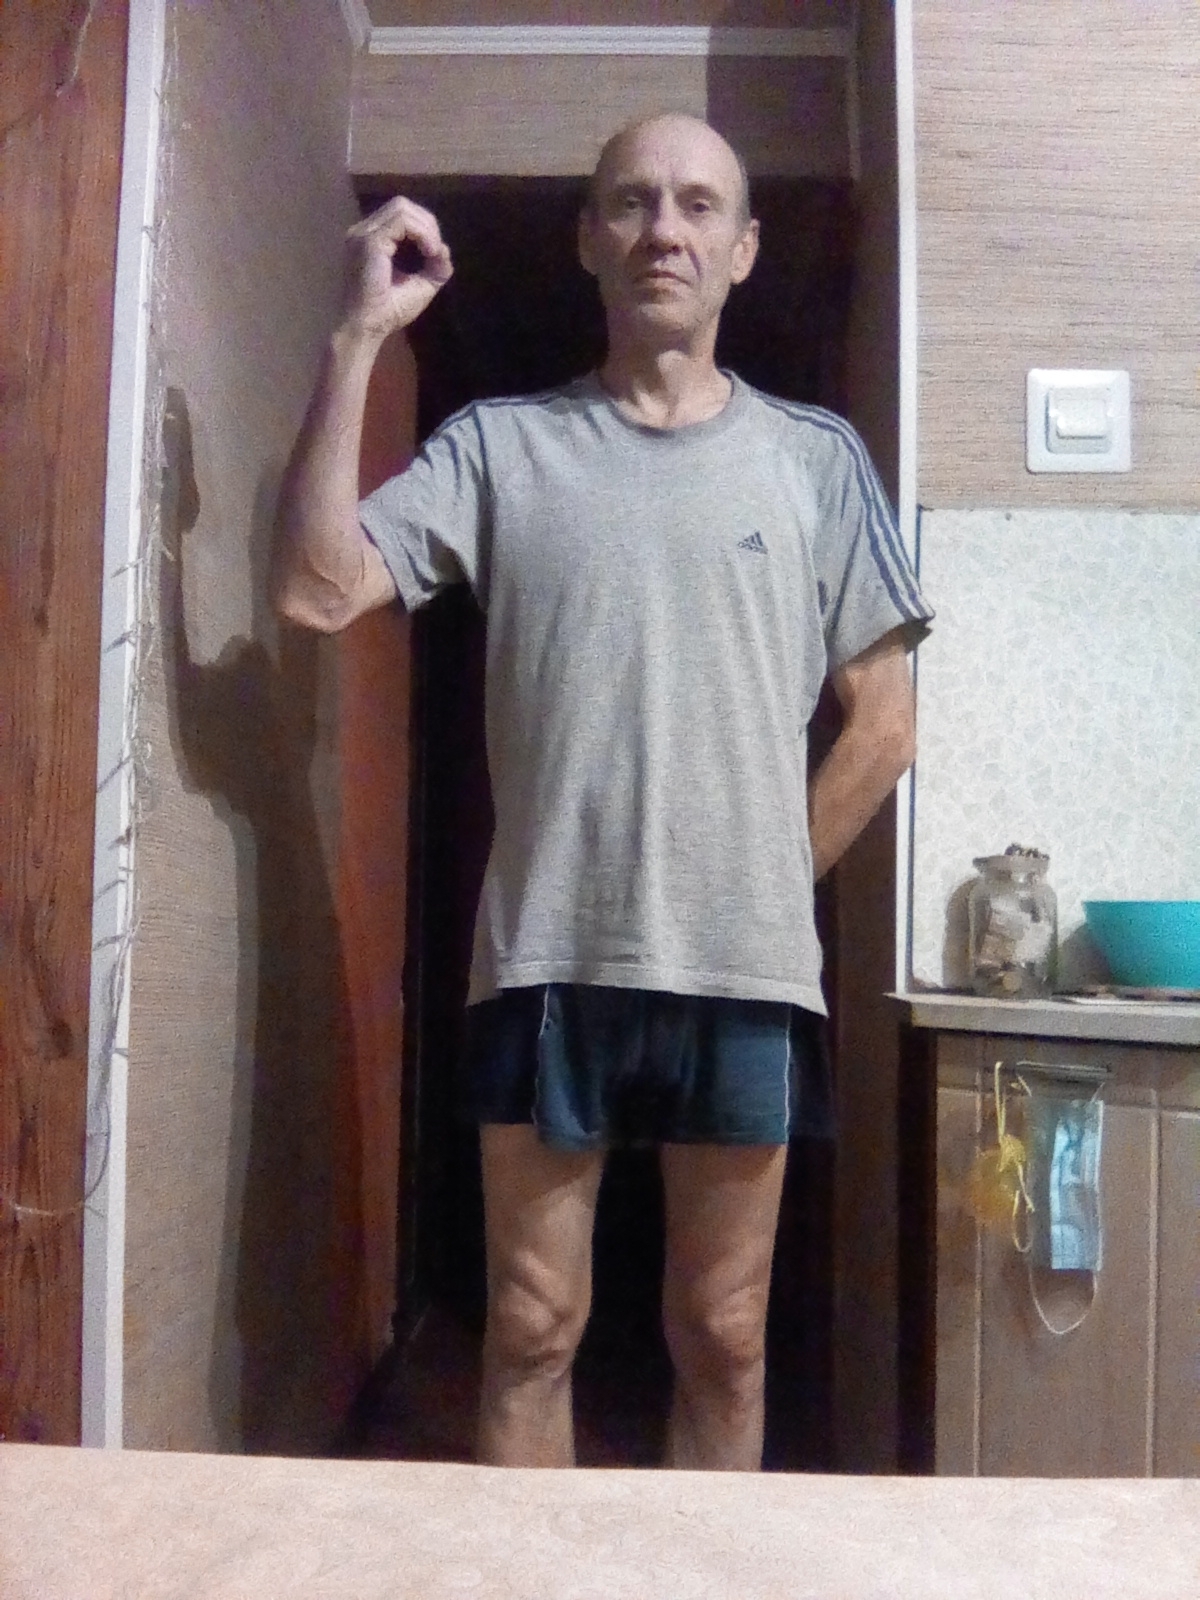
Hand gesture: grip